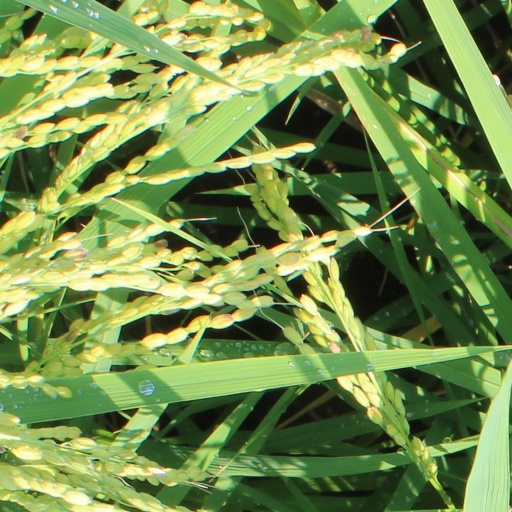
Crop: rice